Birmingham Civic Society

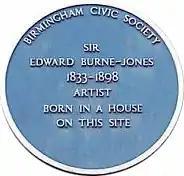
BCS blue plaque on Bennetts Hill, marking the birthplace of Edward Burne-Jones

Within the wider community, the society has taken a number of significant initiatives. It played a key role in establishing the Consultative Committee (later the Birmingham Council for Community Associations), to foster the development of local community associations and the building of community halls. Currently, it runs two programmes aimed at promoting active citizenship among young people, noting in particular the growing ethnic diversity of the population. The first rewards children who have contributed directly to the improvement of their own local environments. The second involves 1,000 children aged 11 to 14 projecting their lives forward by 20 years, and proposing plans for developments they consider most important for their lives and for those of their children.